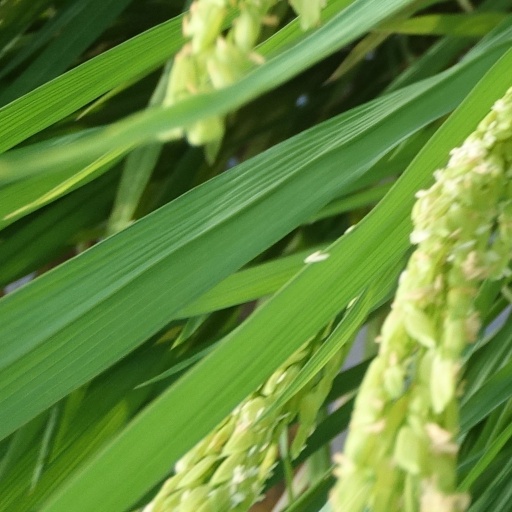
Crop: rice